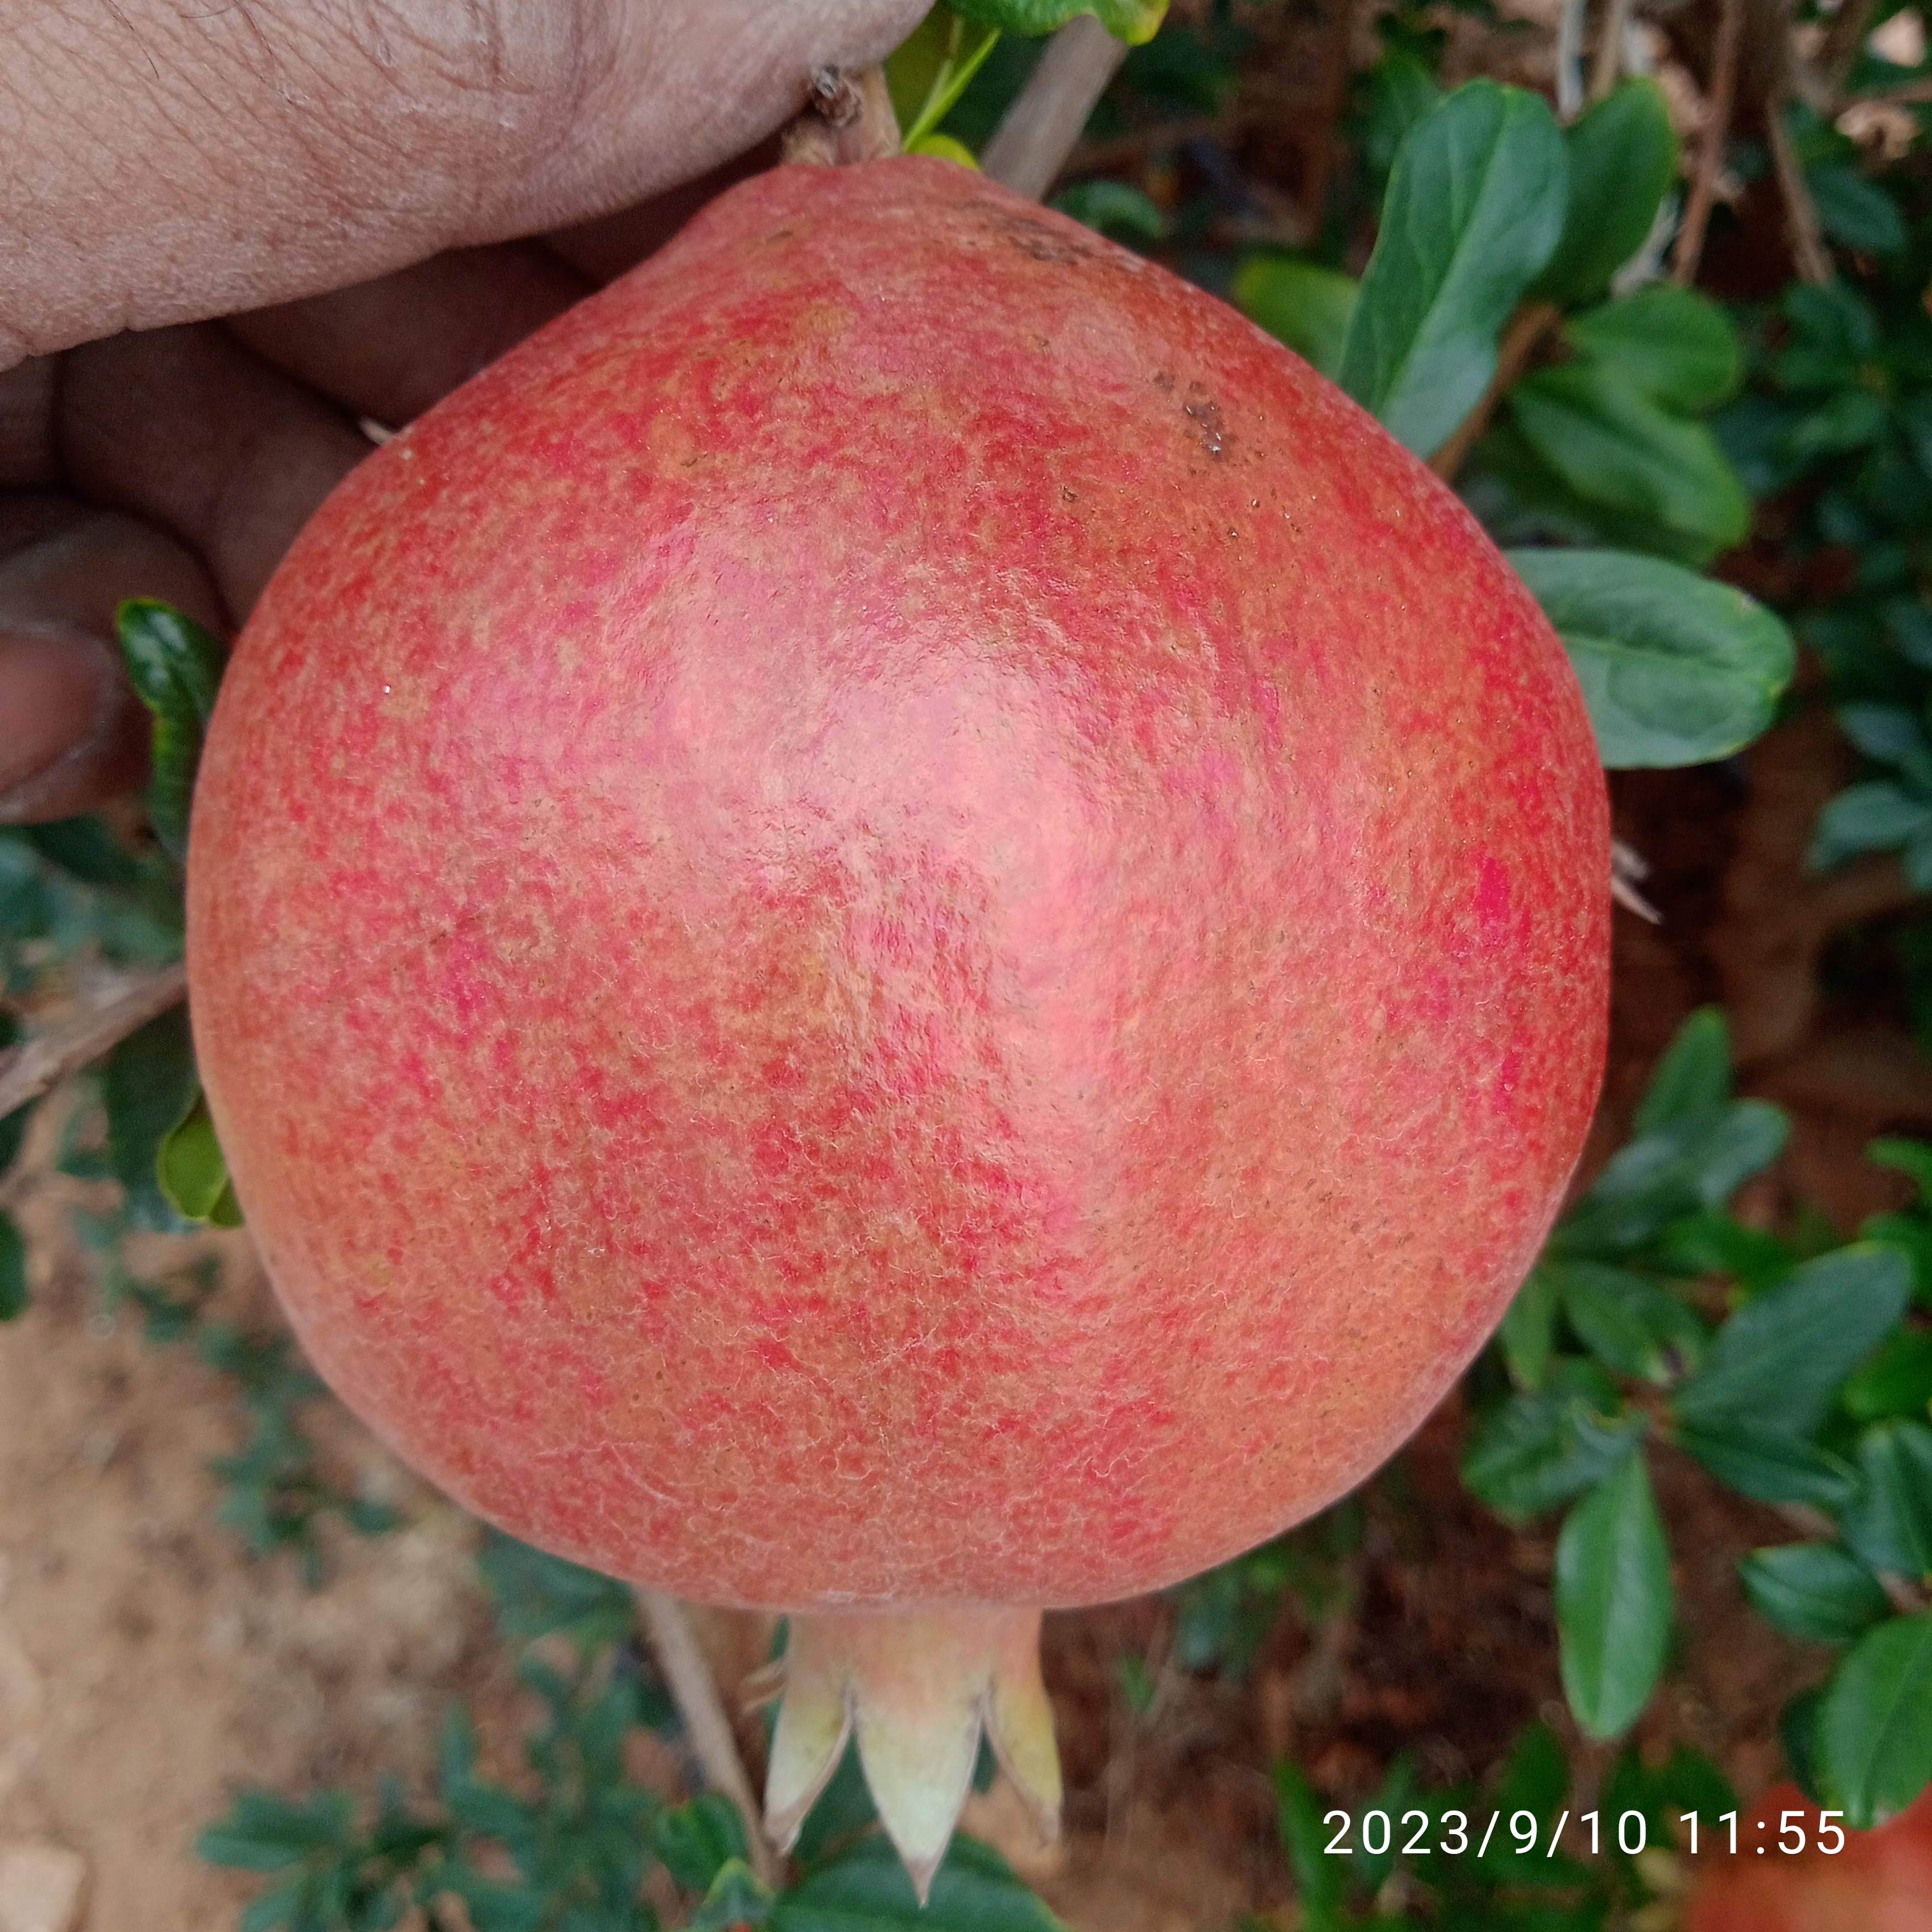
Label: Healthy